Sumner, New Zealand

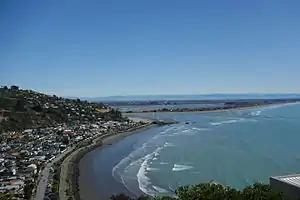

Sumner is a coastal seaside suburb of Christchurch, New Zealand, and was surveyed and named in 1849 in honour of John Bird Sumner, the newly appointed Archbishop of Canterbury and president of the Canterbury Association. Originally a separate borough, it was later amalgamated with the city of Christchurch as communications improved and the economies of scale made small-town boroughs uneconomic to operate.